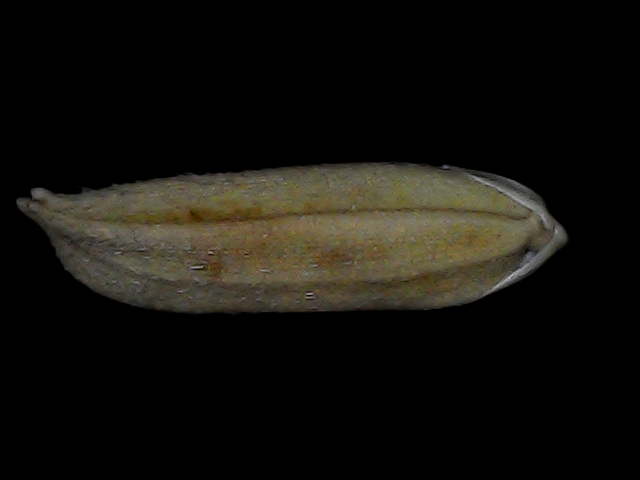
Rice variety: Bd87